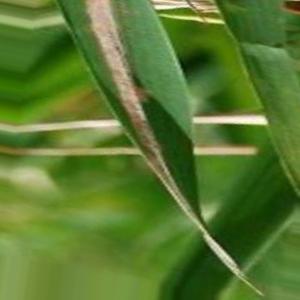
Nhãn: Bệnh Bạc lá (Bacterial leaf blight)